Matteo Thun

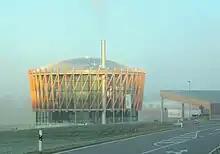
Bio Power Station, Schwendi, Germany

Mathäus Antonius Maria Graf von Thun und Hohenstein was born in Bolzano in 1952. He was the eldest son of the Helene Grabmayr von Angerheim and Otmar von Thun-Hohenstein, who were ceramicists and proprietors of "Thun Ceramic Workshops," an artisanal ceramic firm based out of the basement of their family's castle, . Matteo Thun carries the title of Graf (Count) as a member of the illustrious House of Thun and Hohenstein.